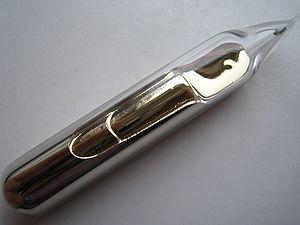
Le césium, ou cæsium, est l'élément chimique de numéro atomique 55, de symbole Cs.
Un métal alcalin est un élément chimique de la première colonne du tableau périodique, à l'exception de l'hydrogène. Ce sont le lithium ₃Li, le sodium ₁₁Na, le potassium ₁₉K, le rubidium ₃₇Rb, le césium ₅₅Cs et le francium ₈₇Fr. Il s'agit de métaux du bloc s ayant un électron dans la couche de valence. Ils forment une famille très homogène offrant le meilleur exemple des variations des propriétés chimiques et physiques entre éléments d'un même groupe du tableau périodique.